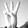
ASL letter: W